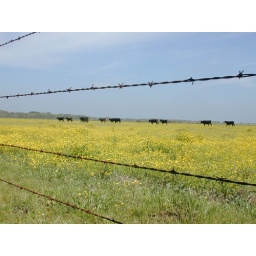
Angus cattle in an East Texas pasture with spring wildflowers.